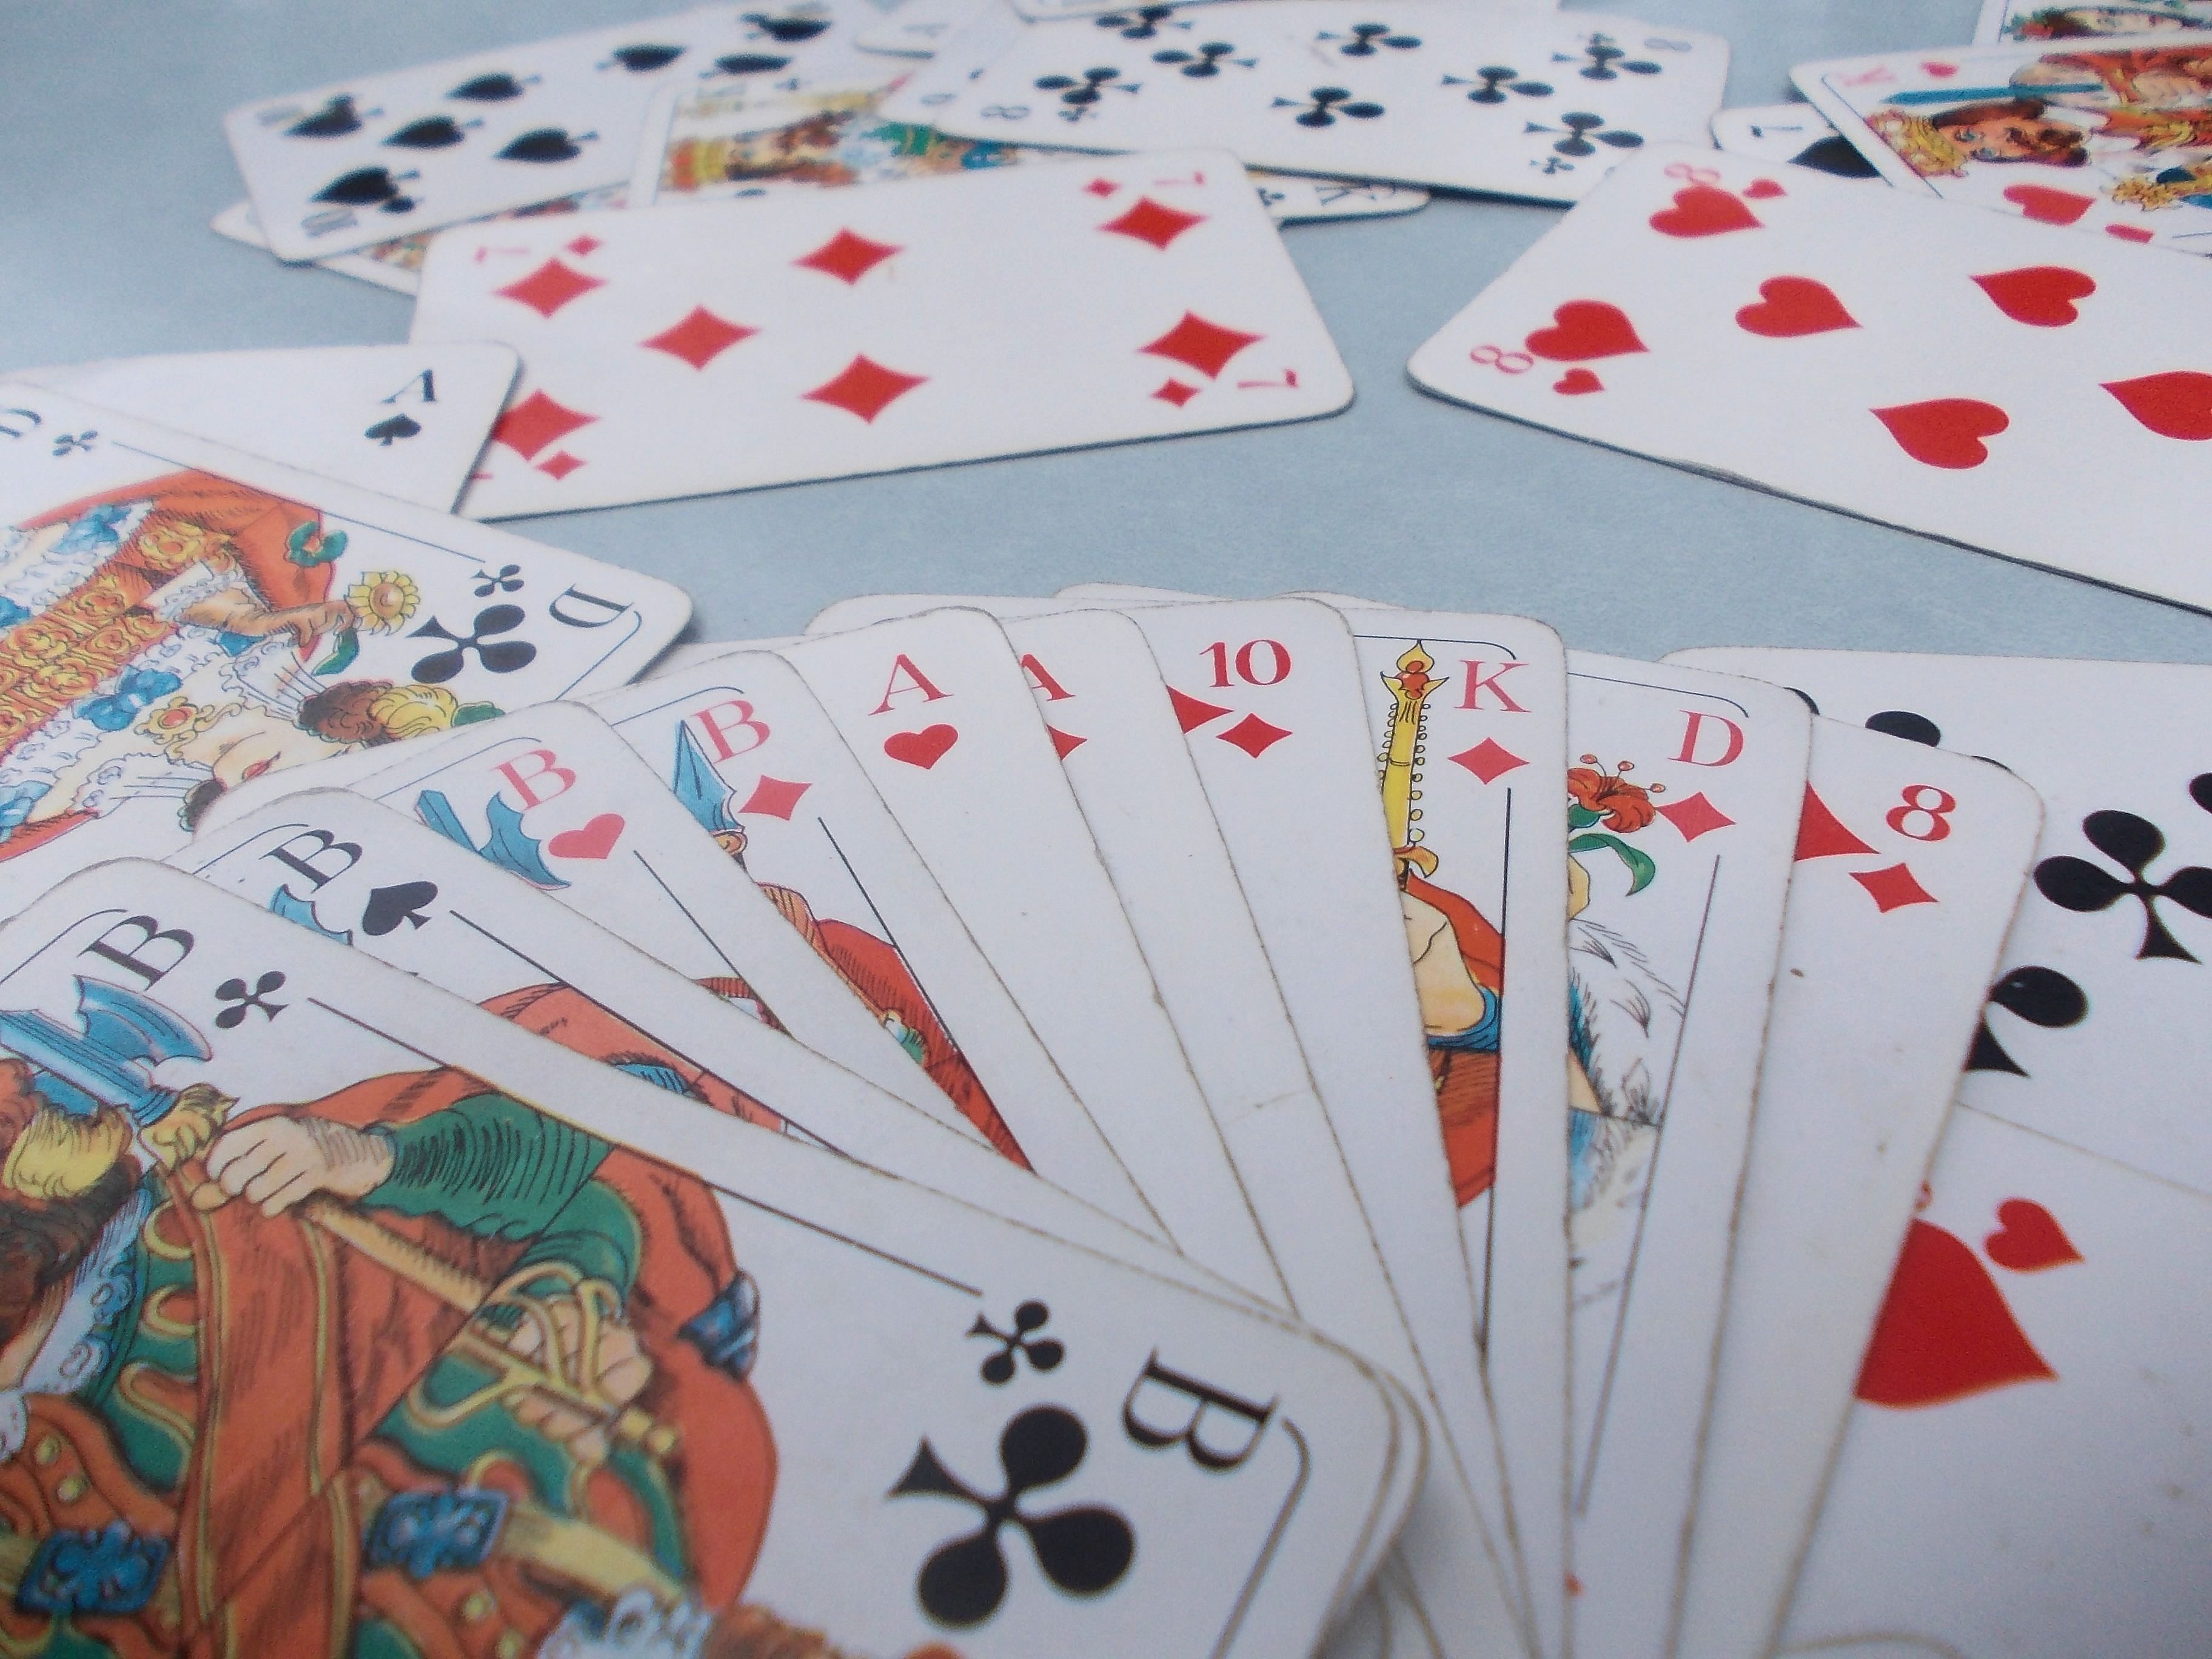
play, recreation, skat, gambling, games, win, poker, card game, dream journal